Roger Moore

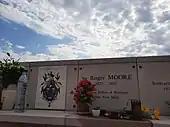
The grave of Roger Moore in Monaco Cemetery

On politics, Moore stated he was a conservative and thought that conservatism is the way to run a country. He was described as a "lifelong" supporter of the Conservative Party and endorsed the party during the 2001 general election. However, Moore also expressed a reluctance to be seen as an overtly political figure and felt his work with UNICEF meant that he could not involve himself directly in politics.